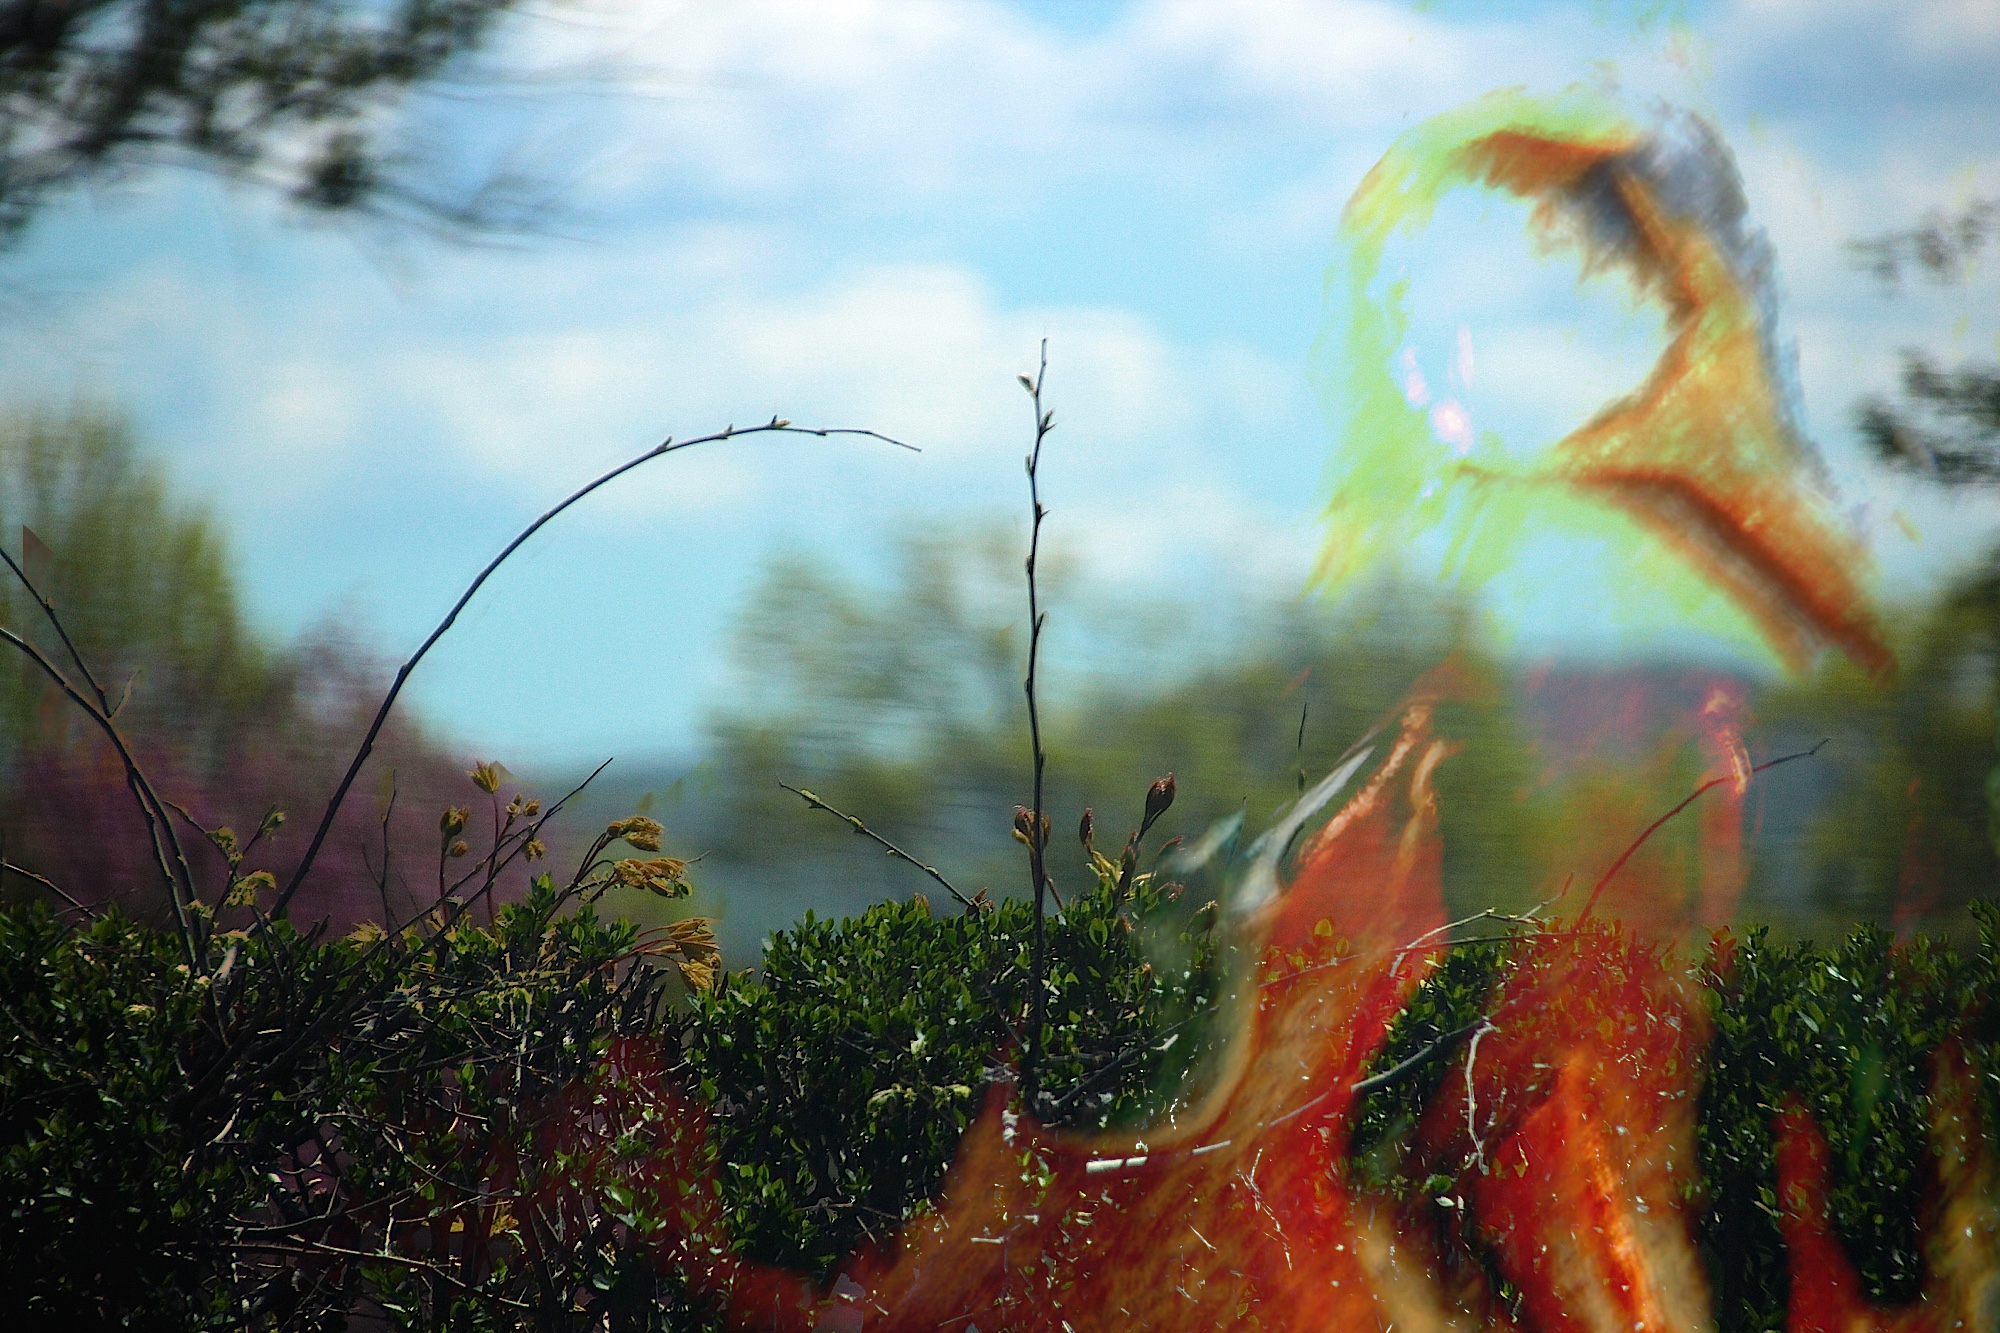
tree, nature, grass, branch, plant, sunlight, morning, leaf, flower, reflection, autumn, flora, season, hss, hedge, crosseyed, grass family